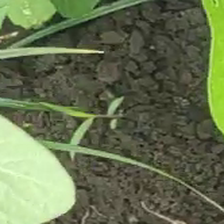
Weed species: Lavhala_(Cyperus_Rotundus)